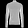
Label: Pullover